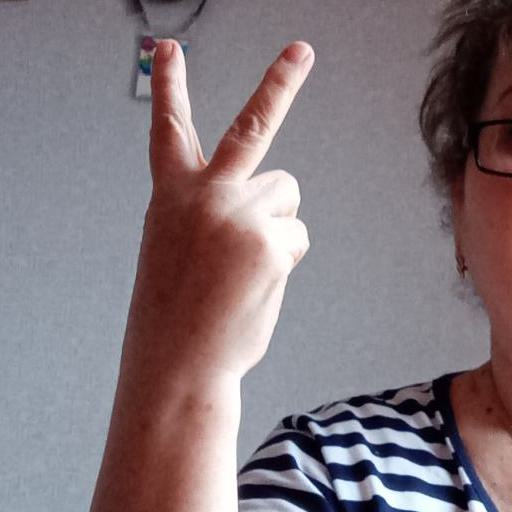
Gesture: peace_inverted